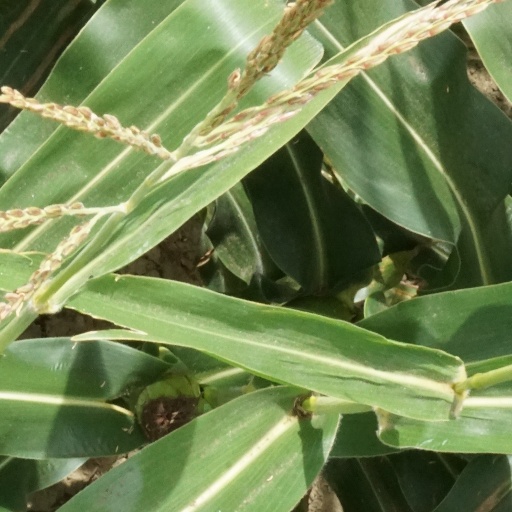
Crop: maize; corn